Endometrium

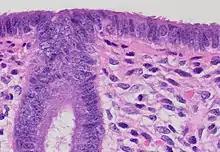
Histology of the most superficial layer of the endometrium, consisting of a simple columnar epithelium. H&E stain

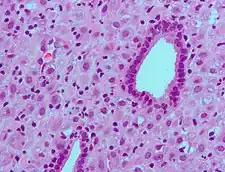
High magnification micrograph of decidualized endometrium due to exogenous progesterone (oral contraceptive pill). H&E stain

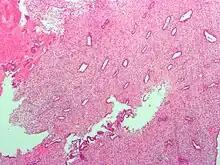
Low magnification micrograph of decidualized endometrium. H&E stain

The endometrium consists of a single layer of columnar epithelium plus the stroma on which it rests. The stroma is a layer of connective tissue that varies in thickness according to hormonal influences. In the uterus, simple tubular glands reach from the endometrial surface through to the base of the stroma, which also carries a rich blood supply provided by the spiral arteries. In women of reproductive age, two layers of endometrium can be distinguished. These two layers occur only in the endometrium lining the cavity of the uterus, and not in the lining of the fallopian tubes where a potentially life-threatening ectopic pregnancy may occur nearby.